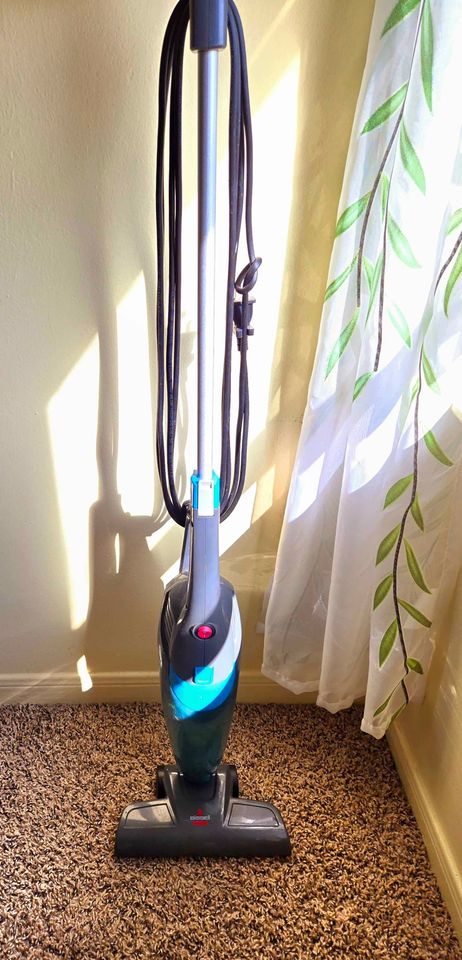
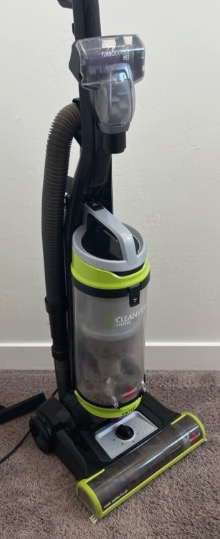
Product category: items_vacuum
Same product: no